Jim McCormick (author)

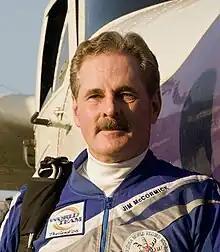
Jim McCormick

James Maxwell McCormick is an American speaker, author, and professional skydiver who is known for his expertise in intelligent risk-taking and innovation. He is founder of The Research Institute for Risk Intelligence, holds ten skydiving world records, and was a member of an international expedition that skydived to the North Pole. He served three years in the Reagan Administration in Washington, DC before returning to the private sector where, among other engagements, he served as Chief Operating Officer (COO) at design firm Anshen+Allen Architects.